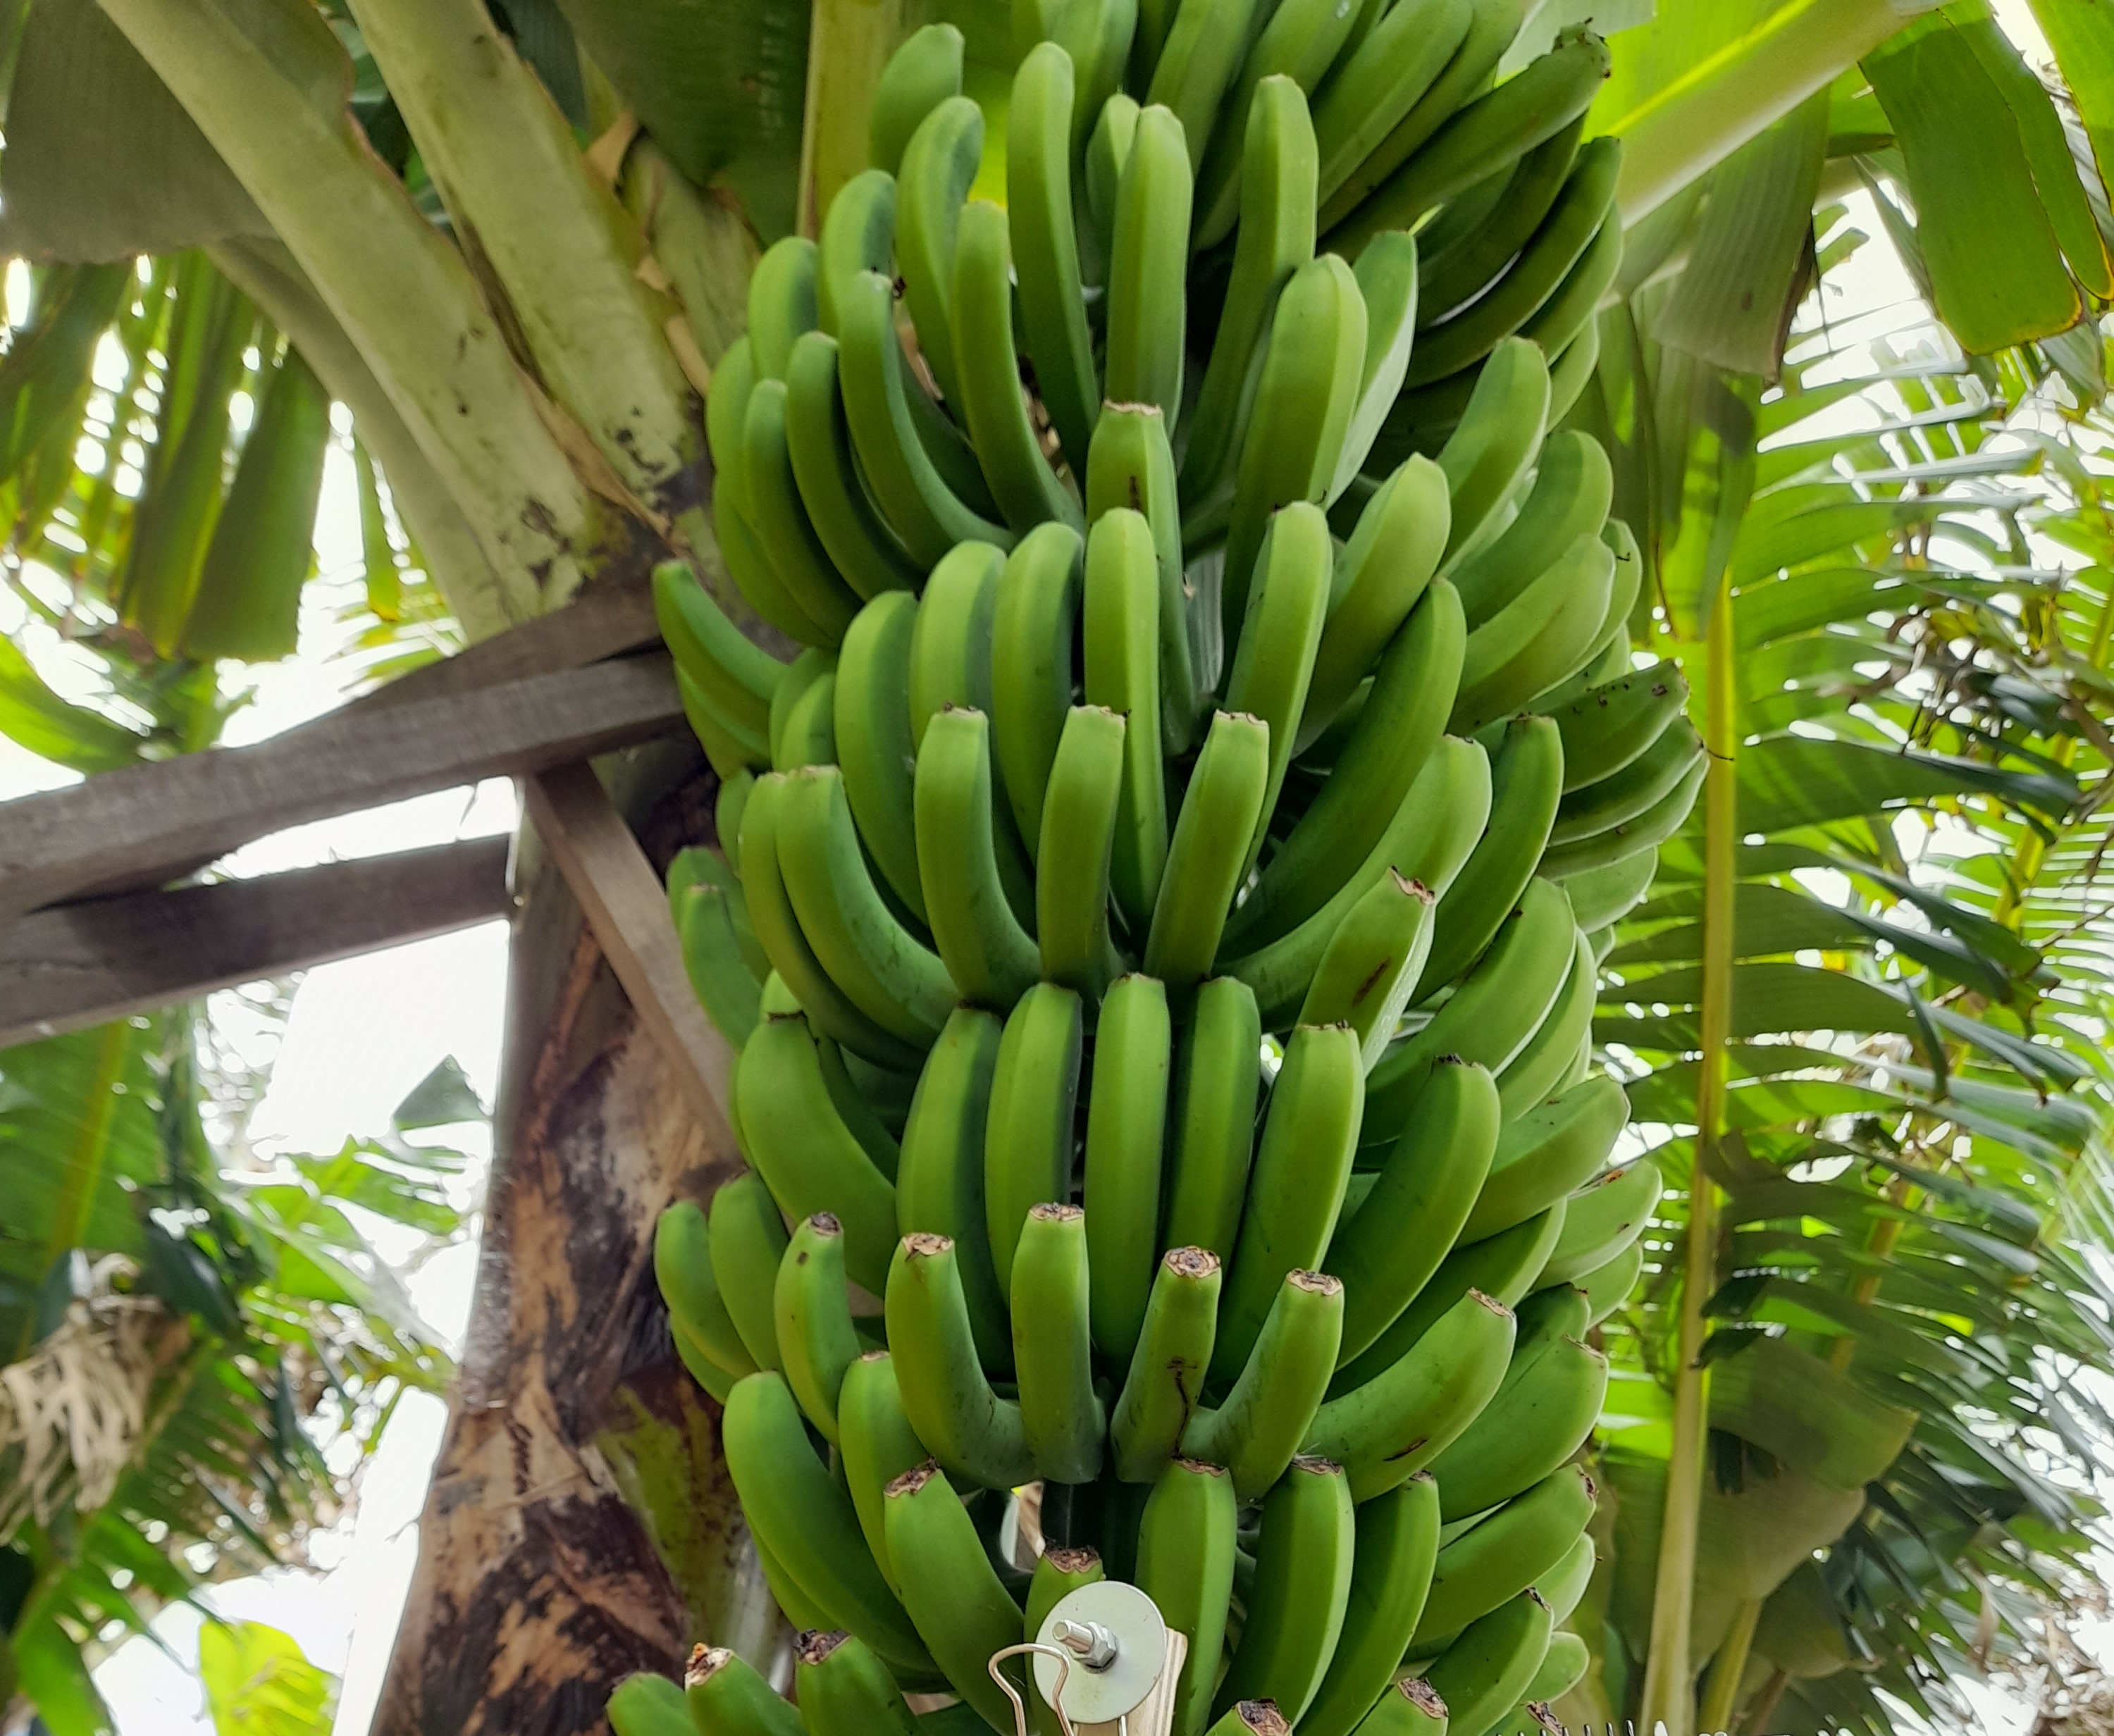
Label: Keep